Stonethwaite Beck

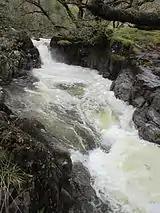
Galleny Force on Stonethwaite Beck

Stonethwaite Beck is a minor river in Cumbria, England. It is a tributary of the River Derwent.